Gran Metalik

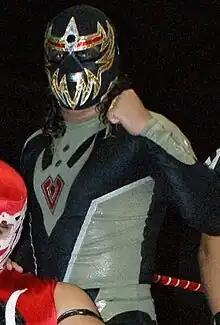
A masked professional wrestler in the ring, wearing a black mask and black bodysuit, both with gold markings

Máscara Dorada, Stuka Jr., and Metro defeated "Poder Mexica" in the finals of the tournament to become the new Mexican National Trios Champions, making Dorada a double champion. Later that month Máscara Dorada teamed up with Atlantis to participate in CMLL's "Torneo Nacional de Parejas Increibles" ("National Amazing Pairs tournament"), a tournament where CMLL teams up a "Tecnico" (Dorada) and a "Rudo" (Atlantis) for a tournament. The two defeated Dragón Rojo and La Sombra in the opening round, Mr. Niebla and Máximo in the second round, and Místico and Averno in the semi-final to earn a spot in the final of the tournament. During the tournament Atlantis wore his old "Tecnico" white mask, acting and wrestling a tecnico style. Dorada and Atlantis defeated Negro Casas and La Máscara in the finals two weeks later to win the tournament.